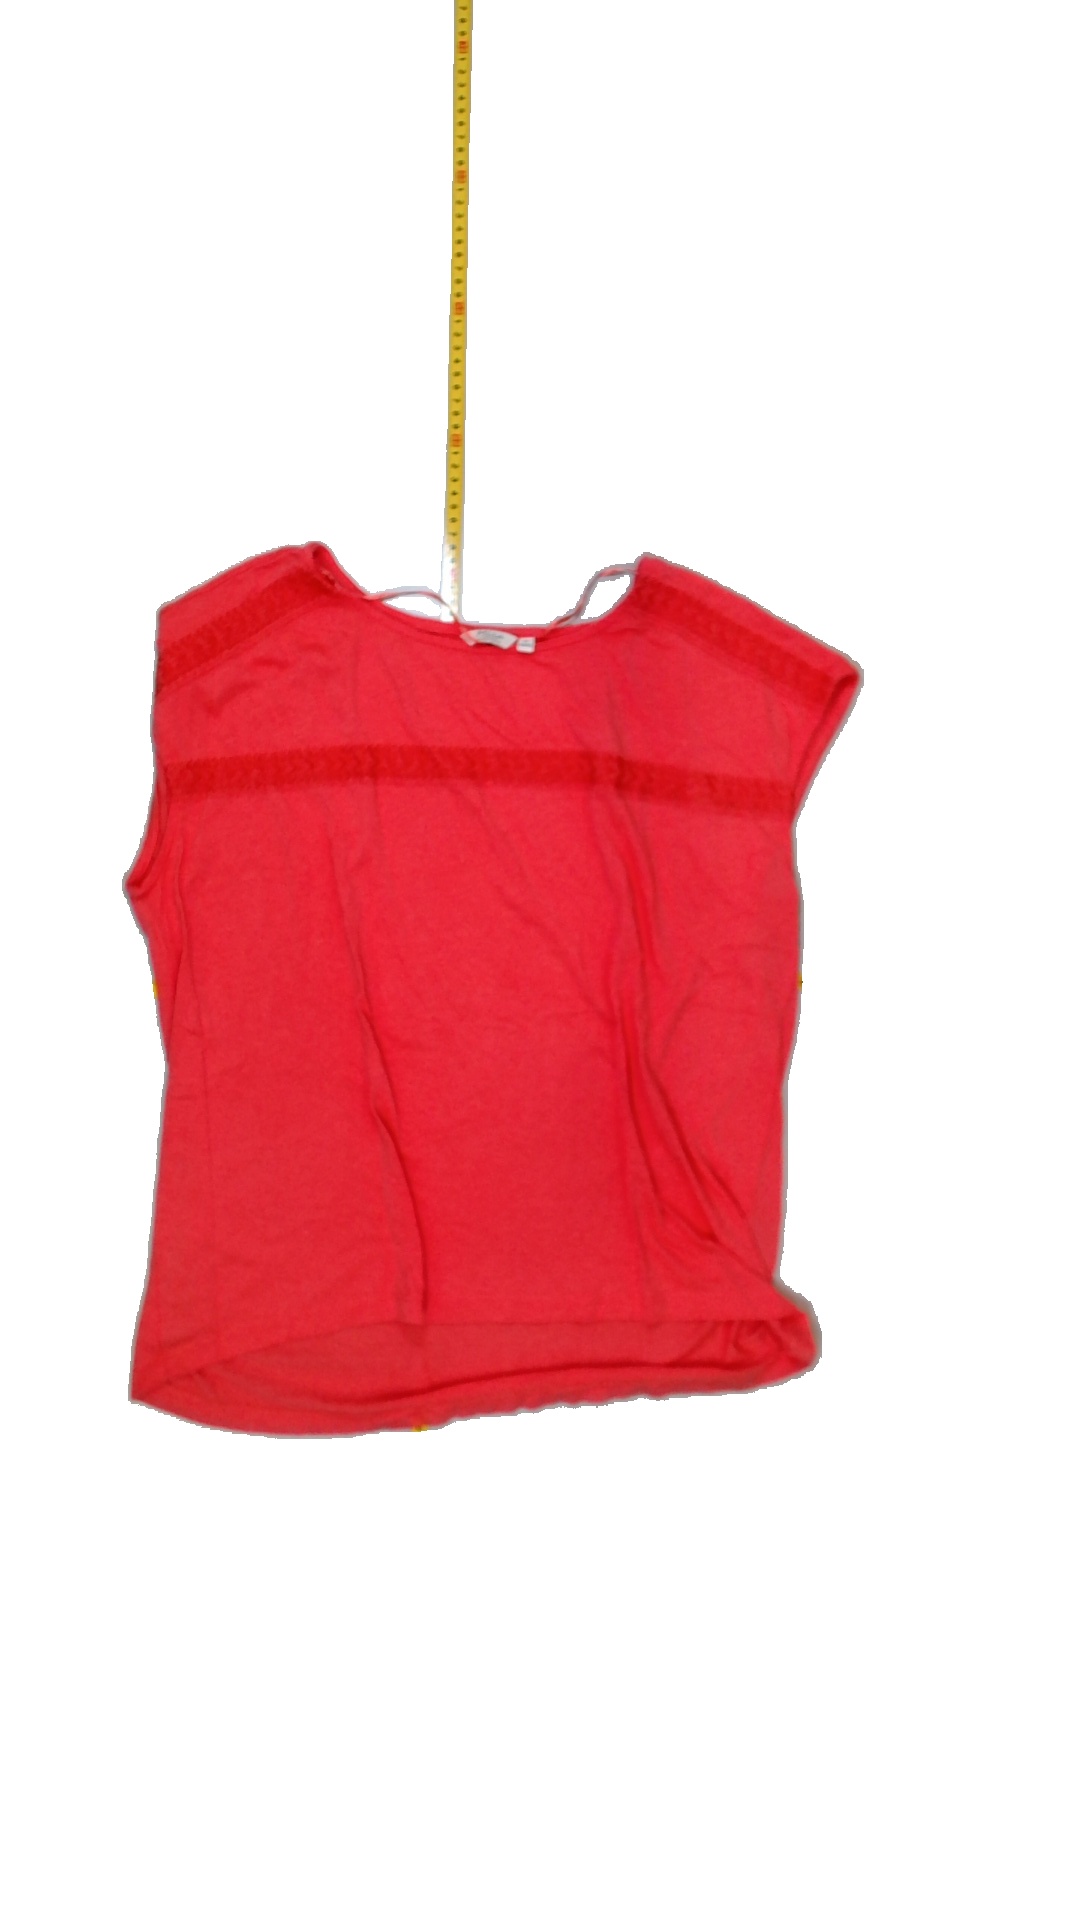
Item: T-shirt (Ladies)
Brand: Not Applicable
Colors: Pink
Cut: Loose
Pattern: Plain
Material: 60% Viscose 40% Cotton
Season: All
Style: No trend
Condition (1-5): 5
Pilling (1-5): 5
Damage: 0
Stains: No
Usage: Reuse
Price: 50-100